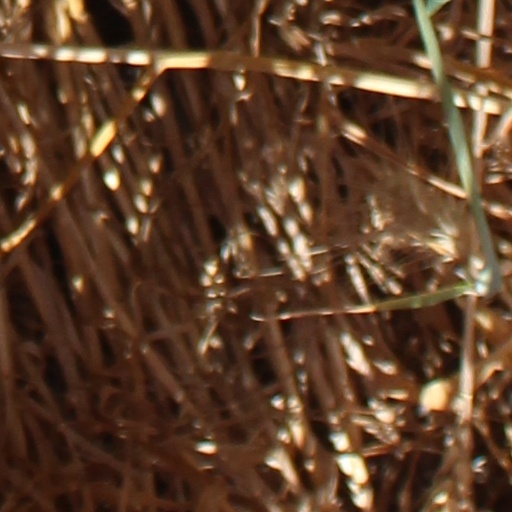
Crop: wheat